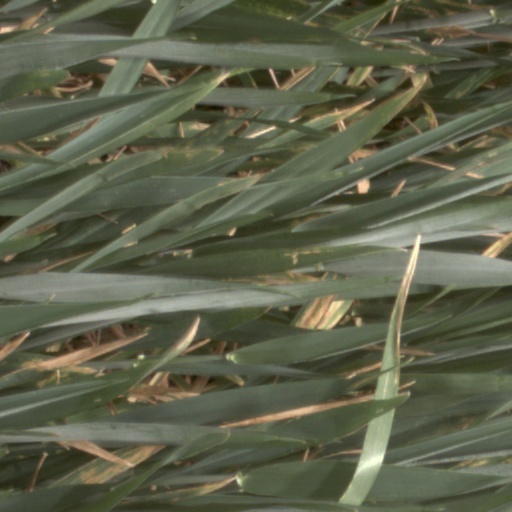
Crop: wheat